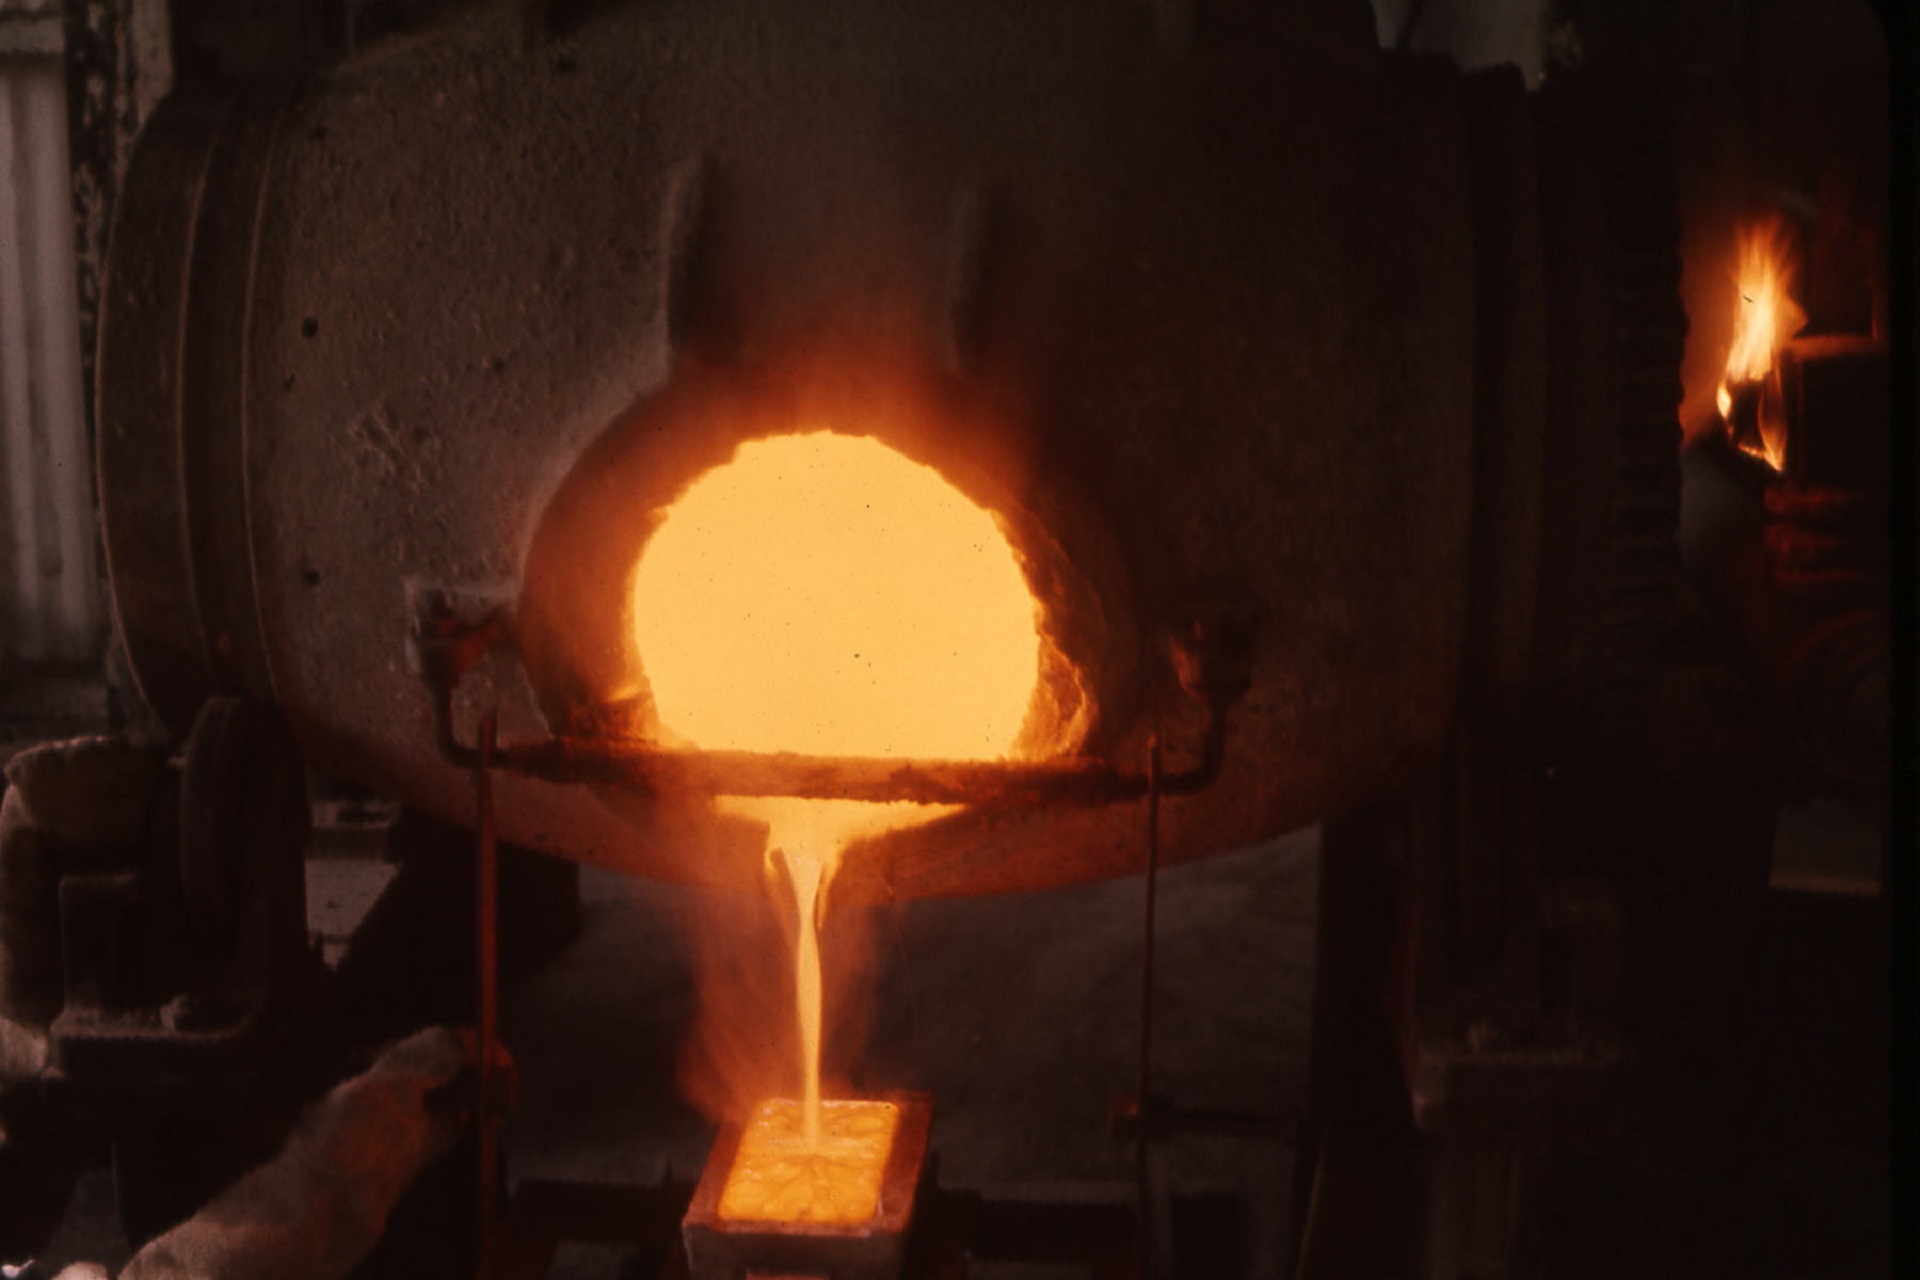
liquid, orange, flowing, metal, flame, fire, industrial, factory, darkness, industry, lighting, heat, manufacturing, mill, gold, bright, hot, forge, melting, hearth, molten, casting, metallic, screenshot, metalworking, furnace, metalwork, precious, foundry, crucible, man made object, ingot, smelt